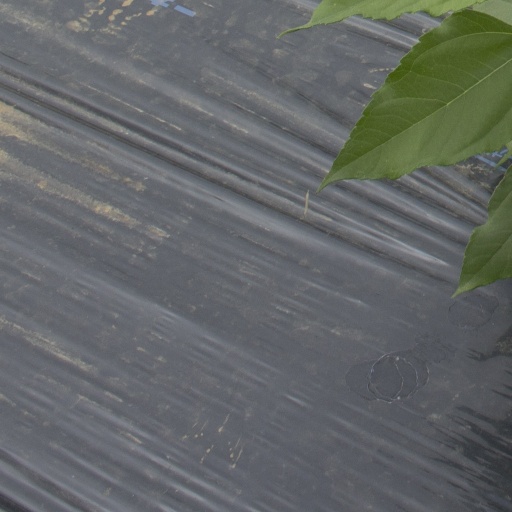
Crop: Jerusalem artichoke